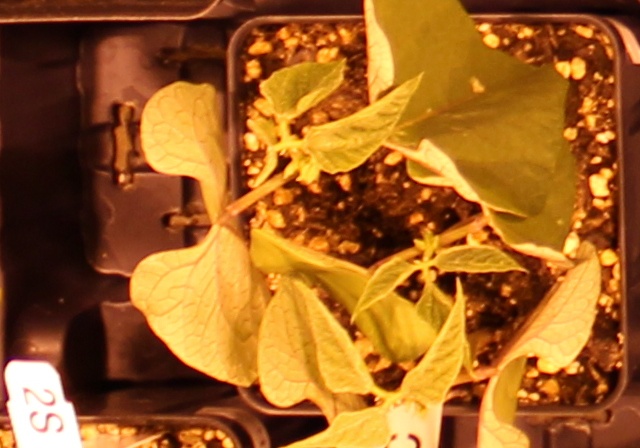
Label: Blackbean